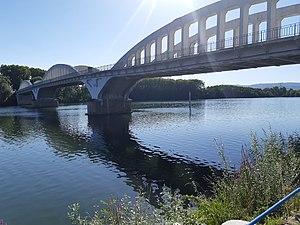
Pont de Thoissey en fr:Département Ain, (France)